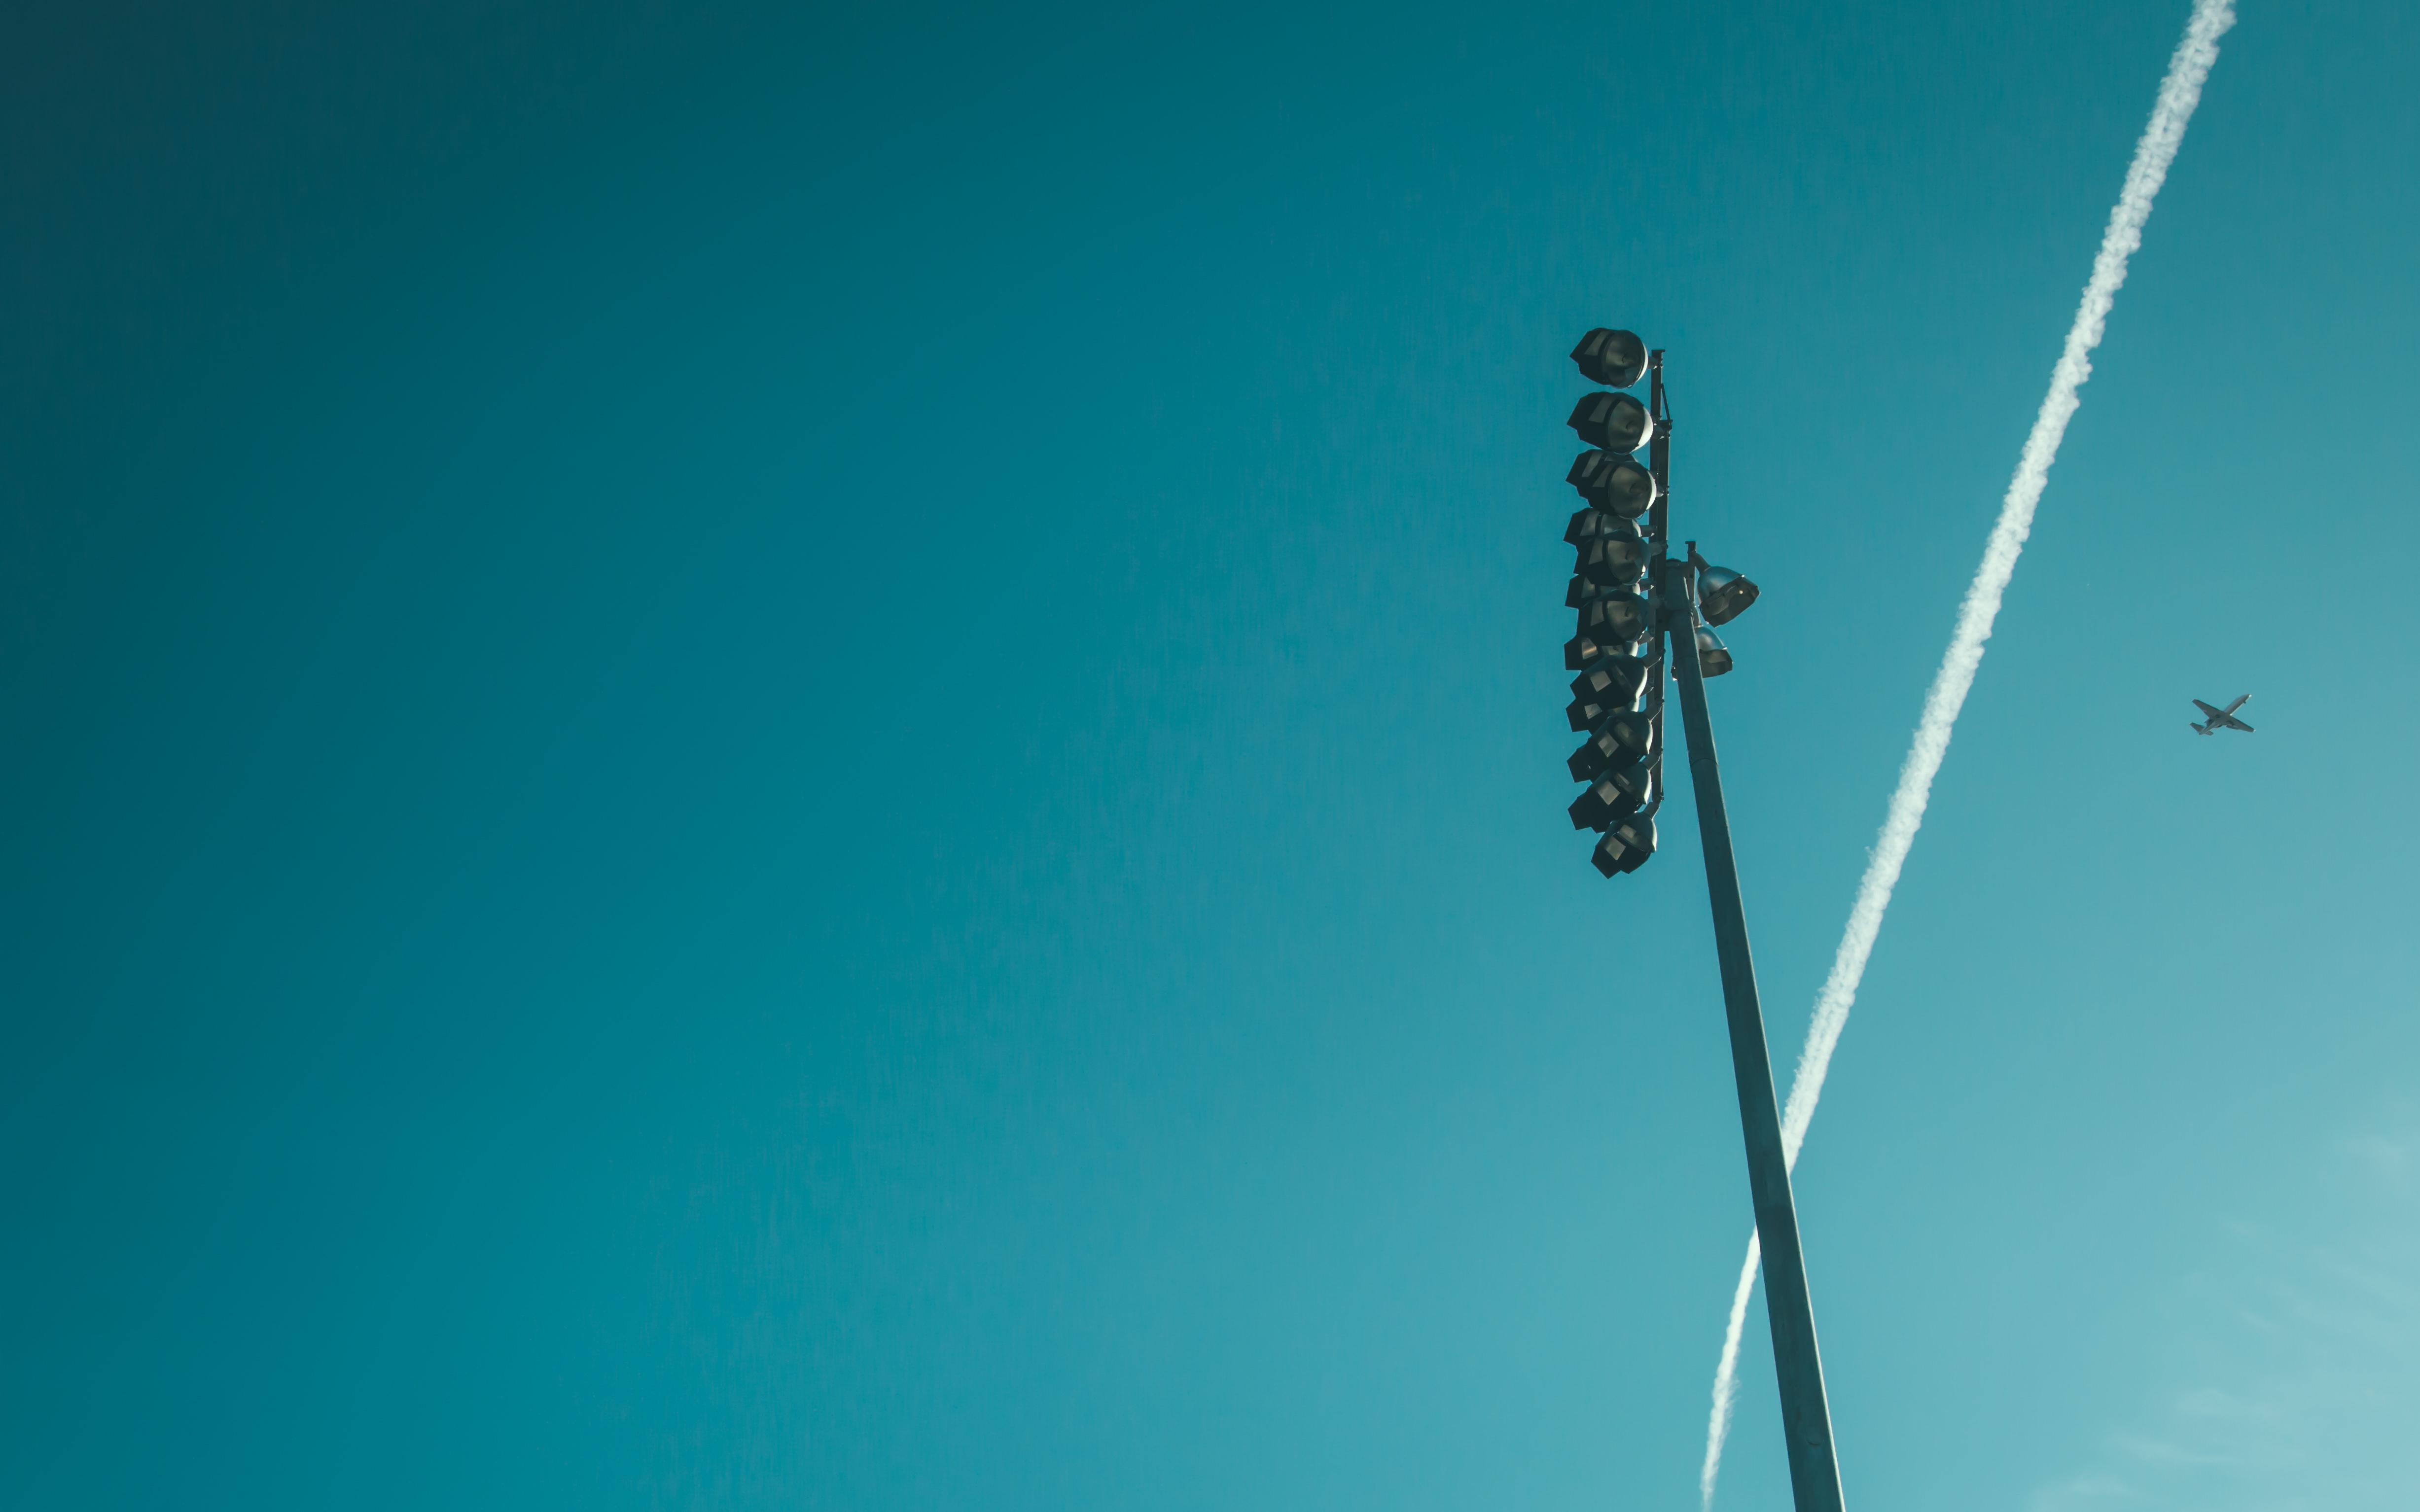
bird, light, sky, sun, wind, flying, smoke, airplane, aircraft, line, flight, blue, street light, electricity, lighting, moon, spotlight, blue sky, outdoors, lights, daylight, atmosphere of earth, computer wallpaper